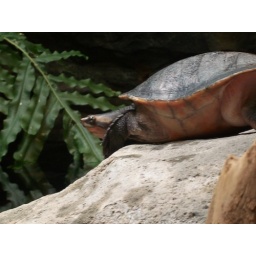
At the Pittsburgh Zoo in March 2009... sitting there on a rock staring at people